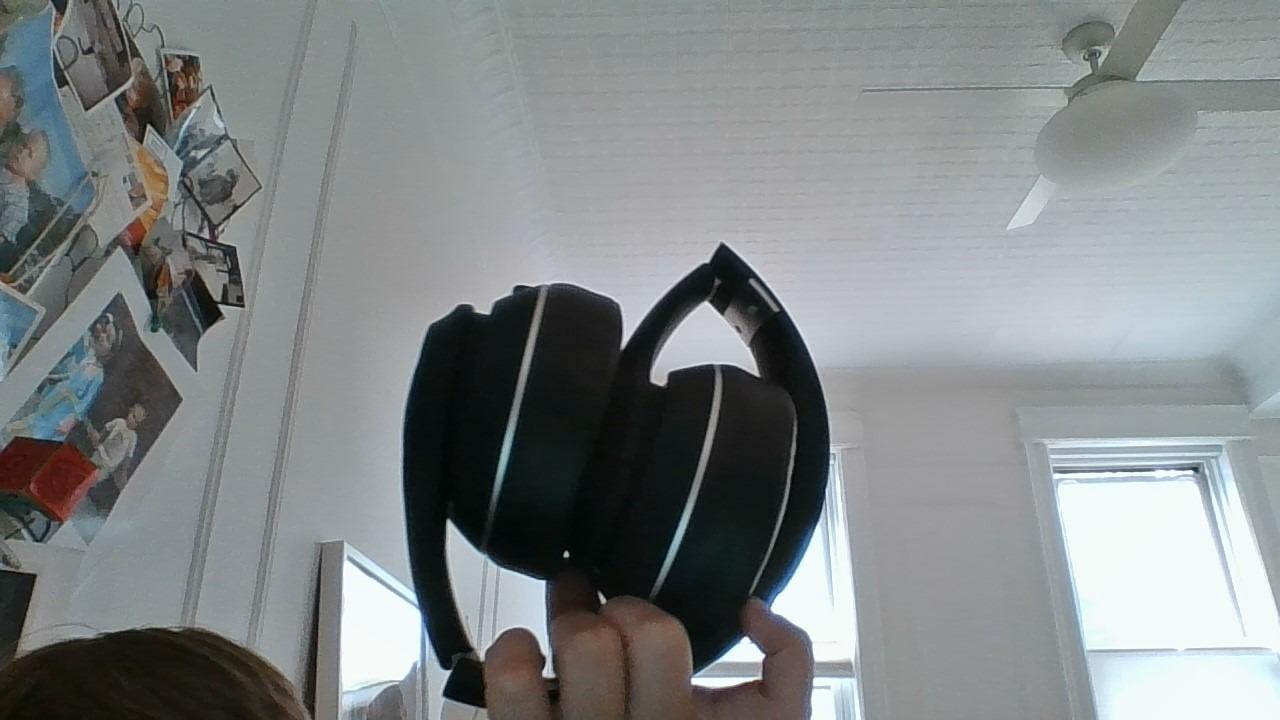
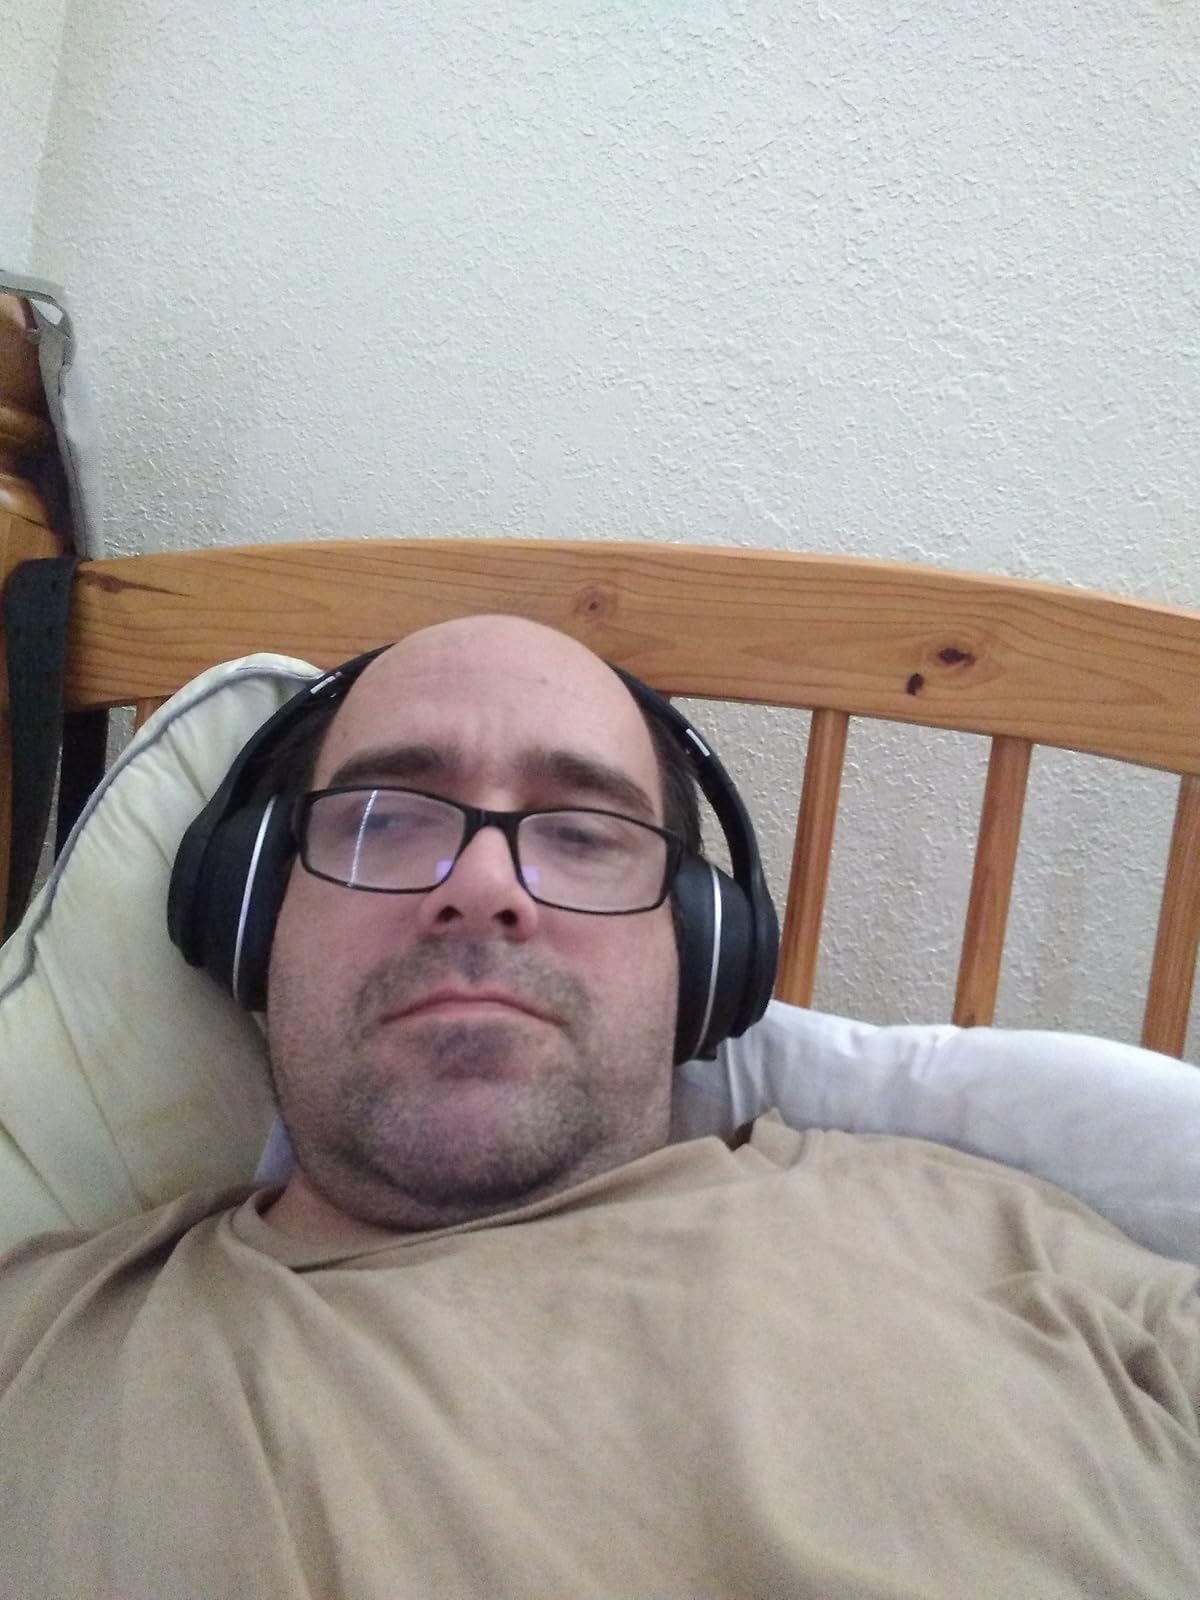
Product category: headphones
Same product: yes